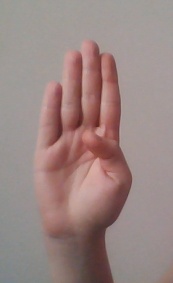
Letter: kaaf